Answer in natural language. Considering the relative positions, is Plate above or below Window? Choose between the following options: below or above
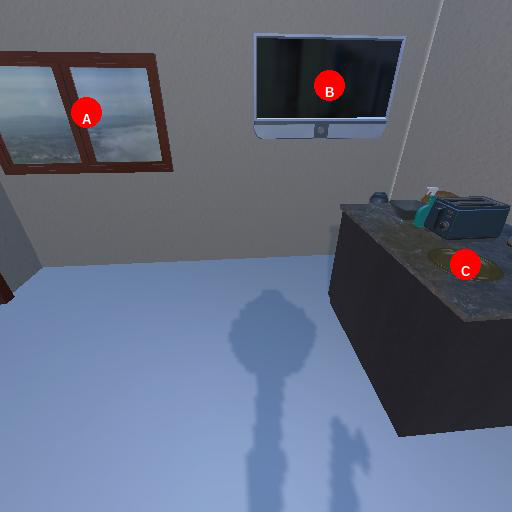
<answer>below</answer>